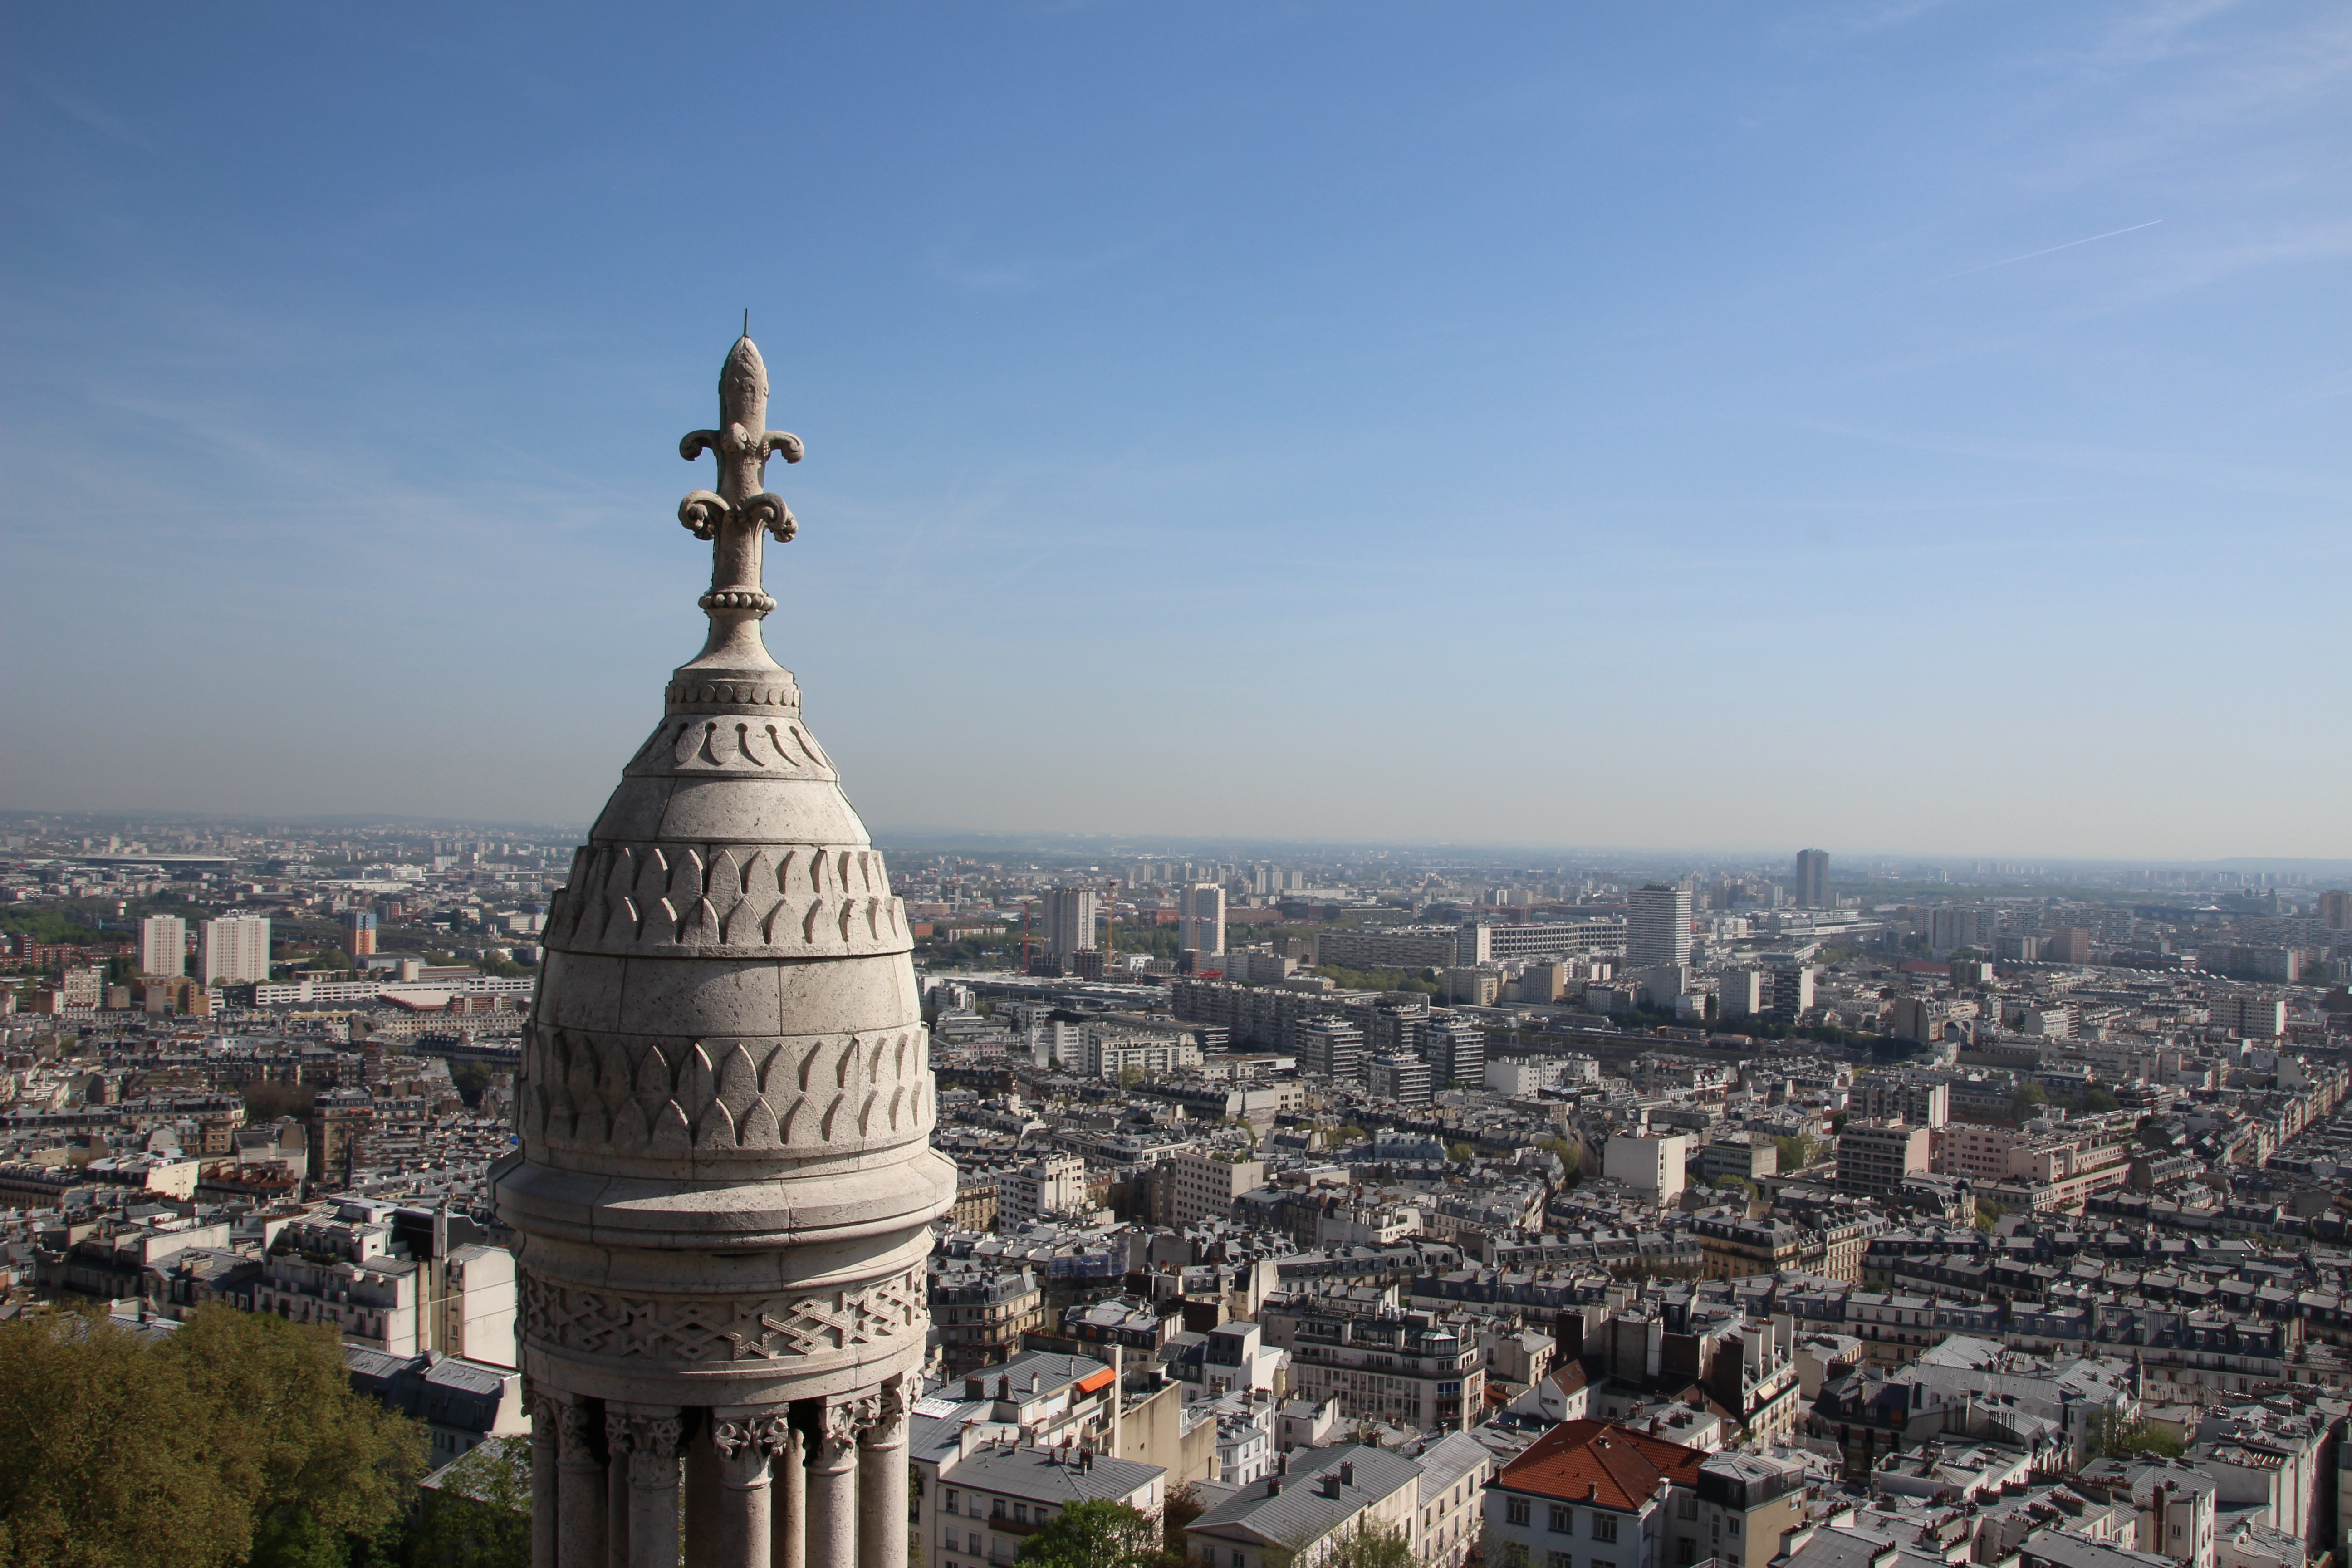
sky city, sky, landmark, city, tower, metropolitan area, daytime, spire, urban area, metropolis, tourist attraction, monument, building, skyline, cityscape, skyscraper, historic site, basilica, steeple, tourism, ancient history, tours, town square, horizon, national historic landmark, plaza, tree